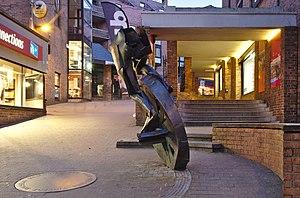
Les 24 heures vélo de Louvain-la-Neuve est une fête estudiantine belge qui se tient à Louvain-la-Neuve. Cet événement a été lancé par le cercle des étudiants ingénieurs de l'UCLouvain, le Cercle Industriel, en 1976 mais l'organisation a depuis été reprise par des étudiants membres du kot-à-projet CSE Animations. Au fil des ans, cette manifestation est devenue la plus importante fête estudiantine de Belgique. En effet, chaque année au mois d'octobre, près de 50 000 étudiants se retrouvent dans la ville universitaire pour ce rassemblement sportif, guindaillesque et humanitaire.